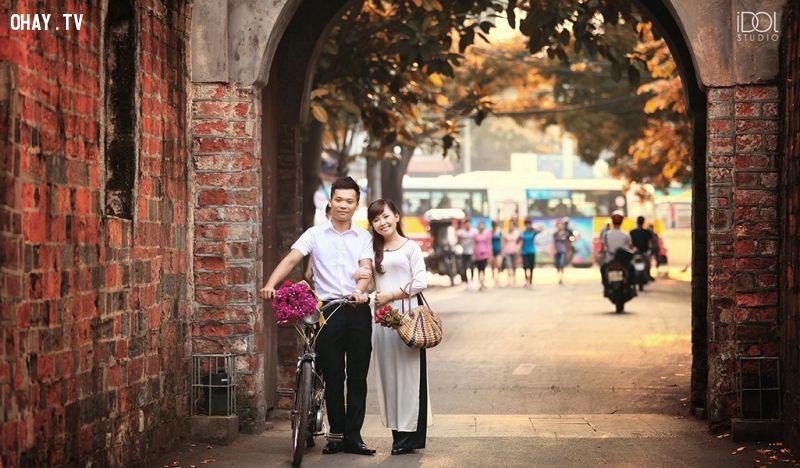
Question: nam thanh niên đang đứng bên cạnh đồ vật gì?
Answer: xe đạp